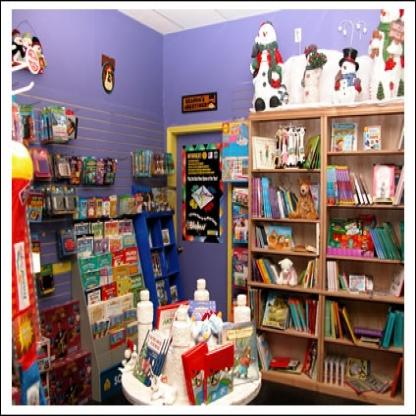
Scene: Indoor